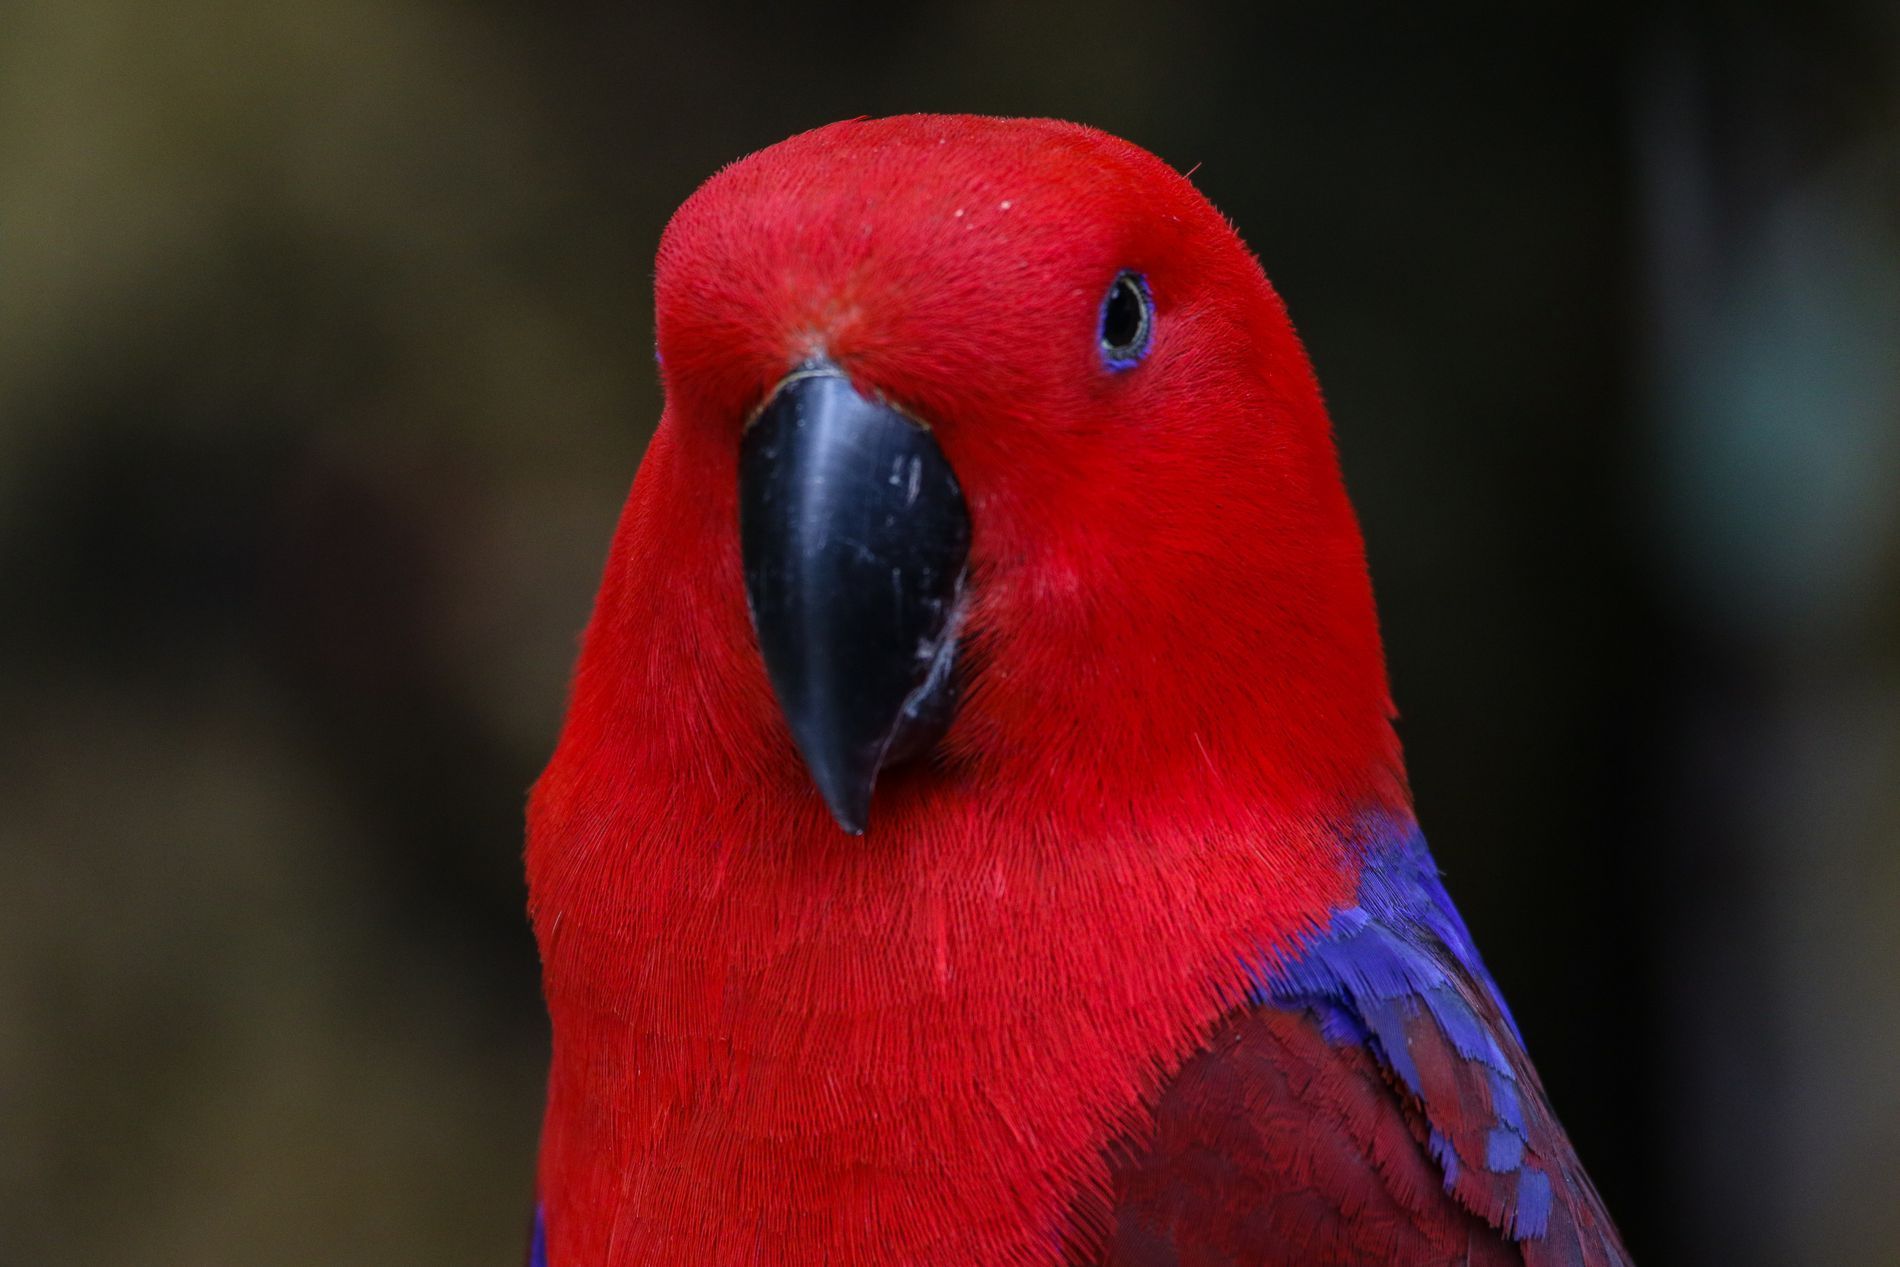
A Parrot.
a closeup shot of a red feathered Parrot, red feather adorns it's head and neck, mix between violet and reddish brown feather covers the rest of the body, with black beak and pupil, the shot doesn't give any concern to the surrounding shading it, the whole attention is on the parrot and it's catchy colors
close up shot with eye level perspective of a red feathered Parrot, red feather adorns it's head and neck, mix between violet and reddish brown feather covers the rest of the body, with black beak and pupil, the shot doesn't give any concern to the surrounding blurring it, the whole attention is on the parrot and it's catchy colors, the atmosphere is natural and elegant, mood is admiration, texture of the parrot's feather is obvious with the help of natural light making the shot alive, color palette is fascinating, red turns to reddish brown with soft touch of violet in between.
Labels: Animal, Bird, Beak, Parrot, Parakeet, Macaw, Pet, jungle, Zoo, Back ground
Camera: Canon Canon EOS 7D Mark II
Lens: 150-600mm F5-6.3 DG OS HSM | Contemporary 015
Aperture: F6.3
Exposure: 1/640 sec
ISO: 1250
Focal length: 600.0 mm